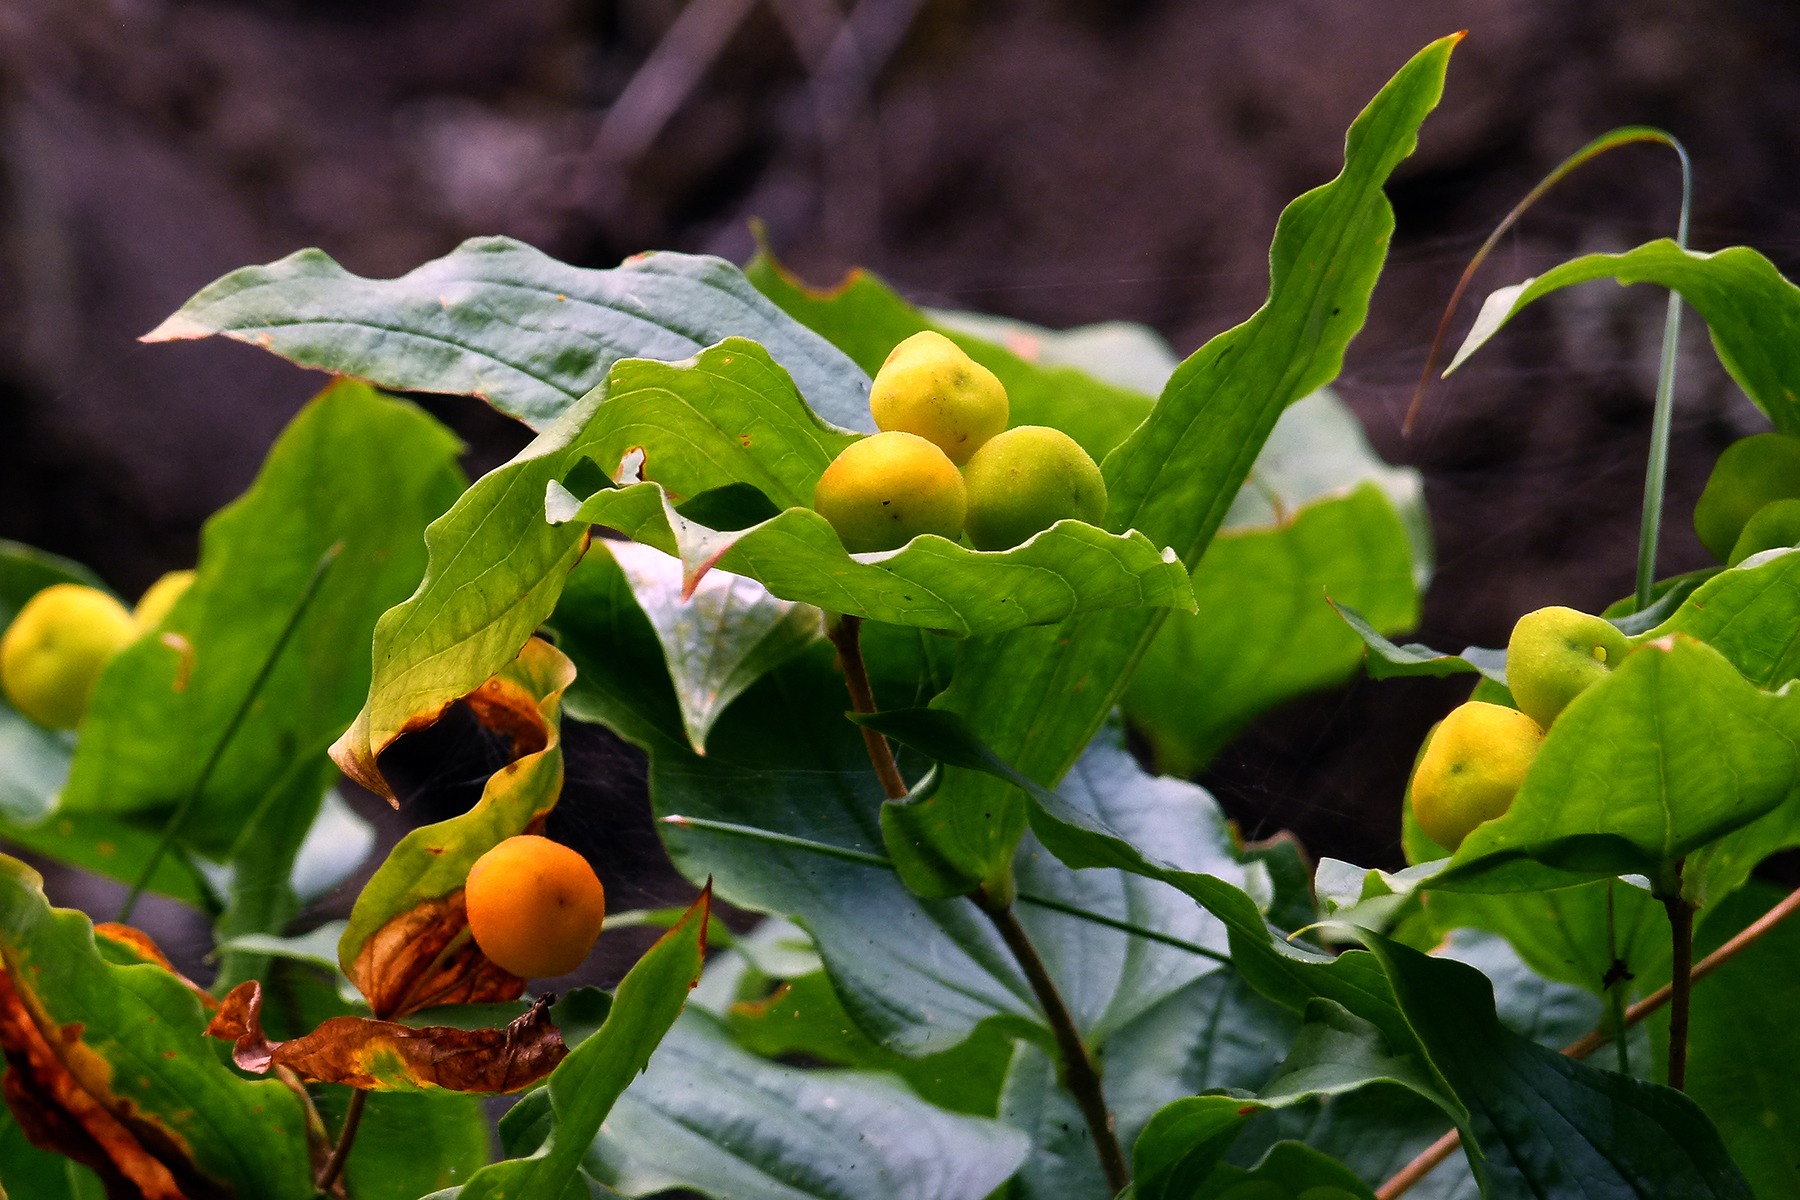
tree, nature, branch, plant, fruit, leaf, flower, food, green, produce, natural, botany, yellow, garden, flora, wild plant, berries, shrub, citrus, macro photography, flowering plant, land plant